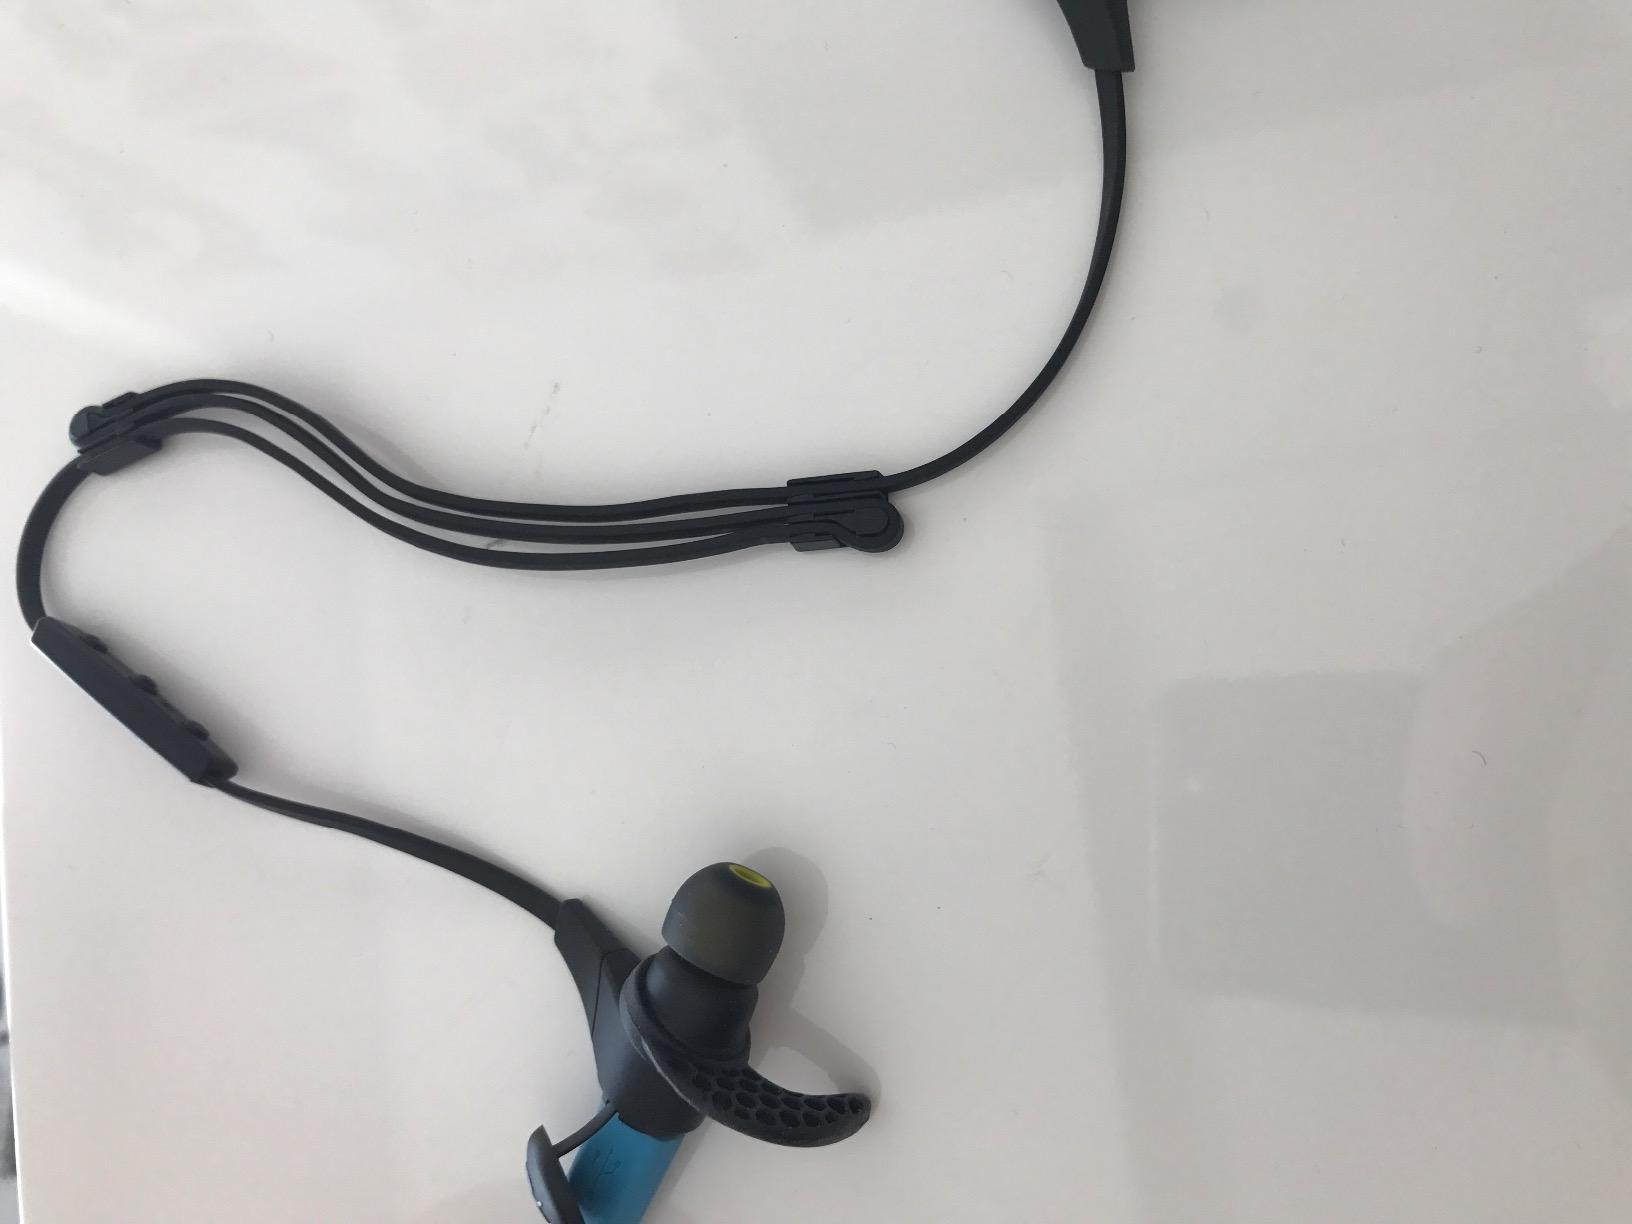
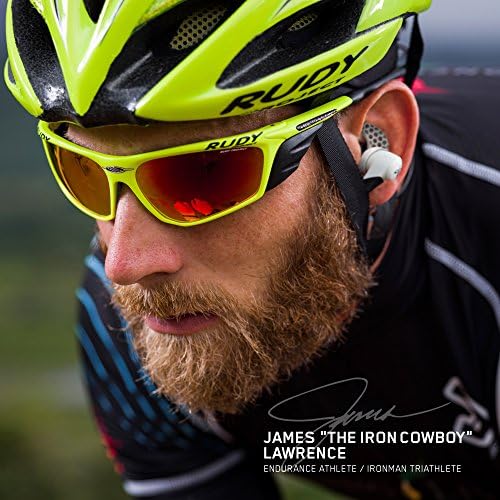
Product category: headphones
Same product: no